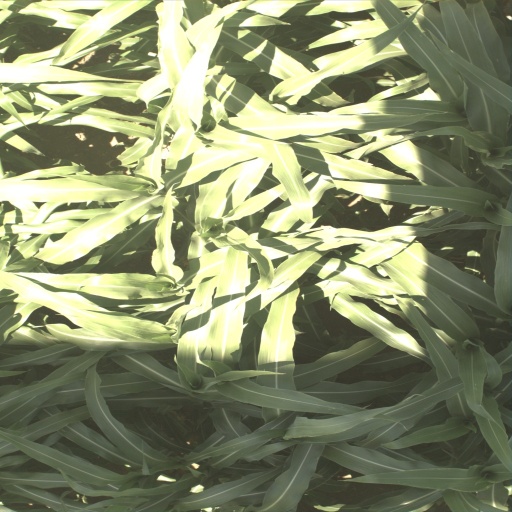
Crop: sorghum